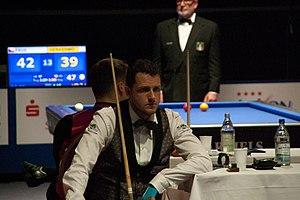
Le championnat d'Europe de billard carambole à la bande est organisé par la Confédération européenne de billard.